Siege of Varaždin Barracks

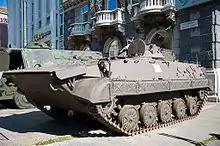
Croatia seized 48 BVP M-80 infantry fighting vehicles from the capture of the JNA barracks in Varaždin.

On 17 September, the commander of the 104th Brigade, Colonel Ivan Rukljić, took command of all Croatian forces in Varaždin. The Yugoslav Air Force attacked an airfield in Čakovec, mimicking the strike carried out in Varaždin a few days earlier. That evening, the heaviest fighting of the siege erupted in Varaždin, and the 104th Brigade reported it was uncertain how long it would be able to maintain the blockades. Croatian forces received additional weapons that day, after the JNA garrisons in Čakovec, Križevci and Virovitica surrendered to the ZNG. In Varaždin itself, corps-level units of the JNA 32nd Corps based at the "15. maj" barracks also surrendered to the ZNG that day. The following day, fighting intensified again, as Croatian forces captured several minor JNA facilities in Varaždin itself—leaving the Corps headquarters, the "Kalnički partizani" barracks and the "Jalkovečke žrtve" barracks as the only JNA-held military bases in the city. In the course of this fighting, the ZNG suffered one fatality and captured nine JNA officers and 30 soldiers.